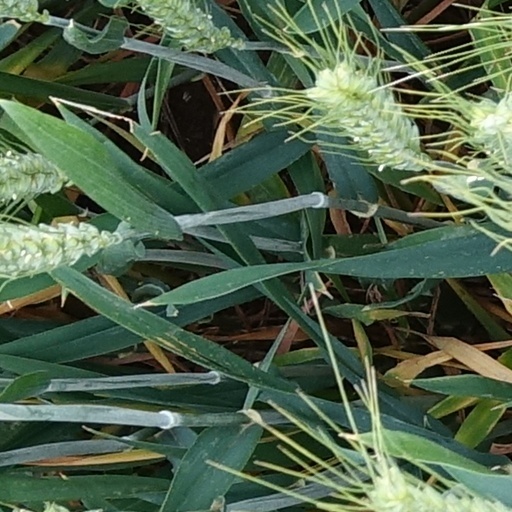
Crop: wheat